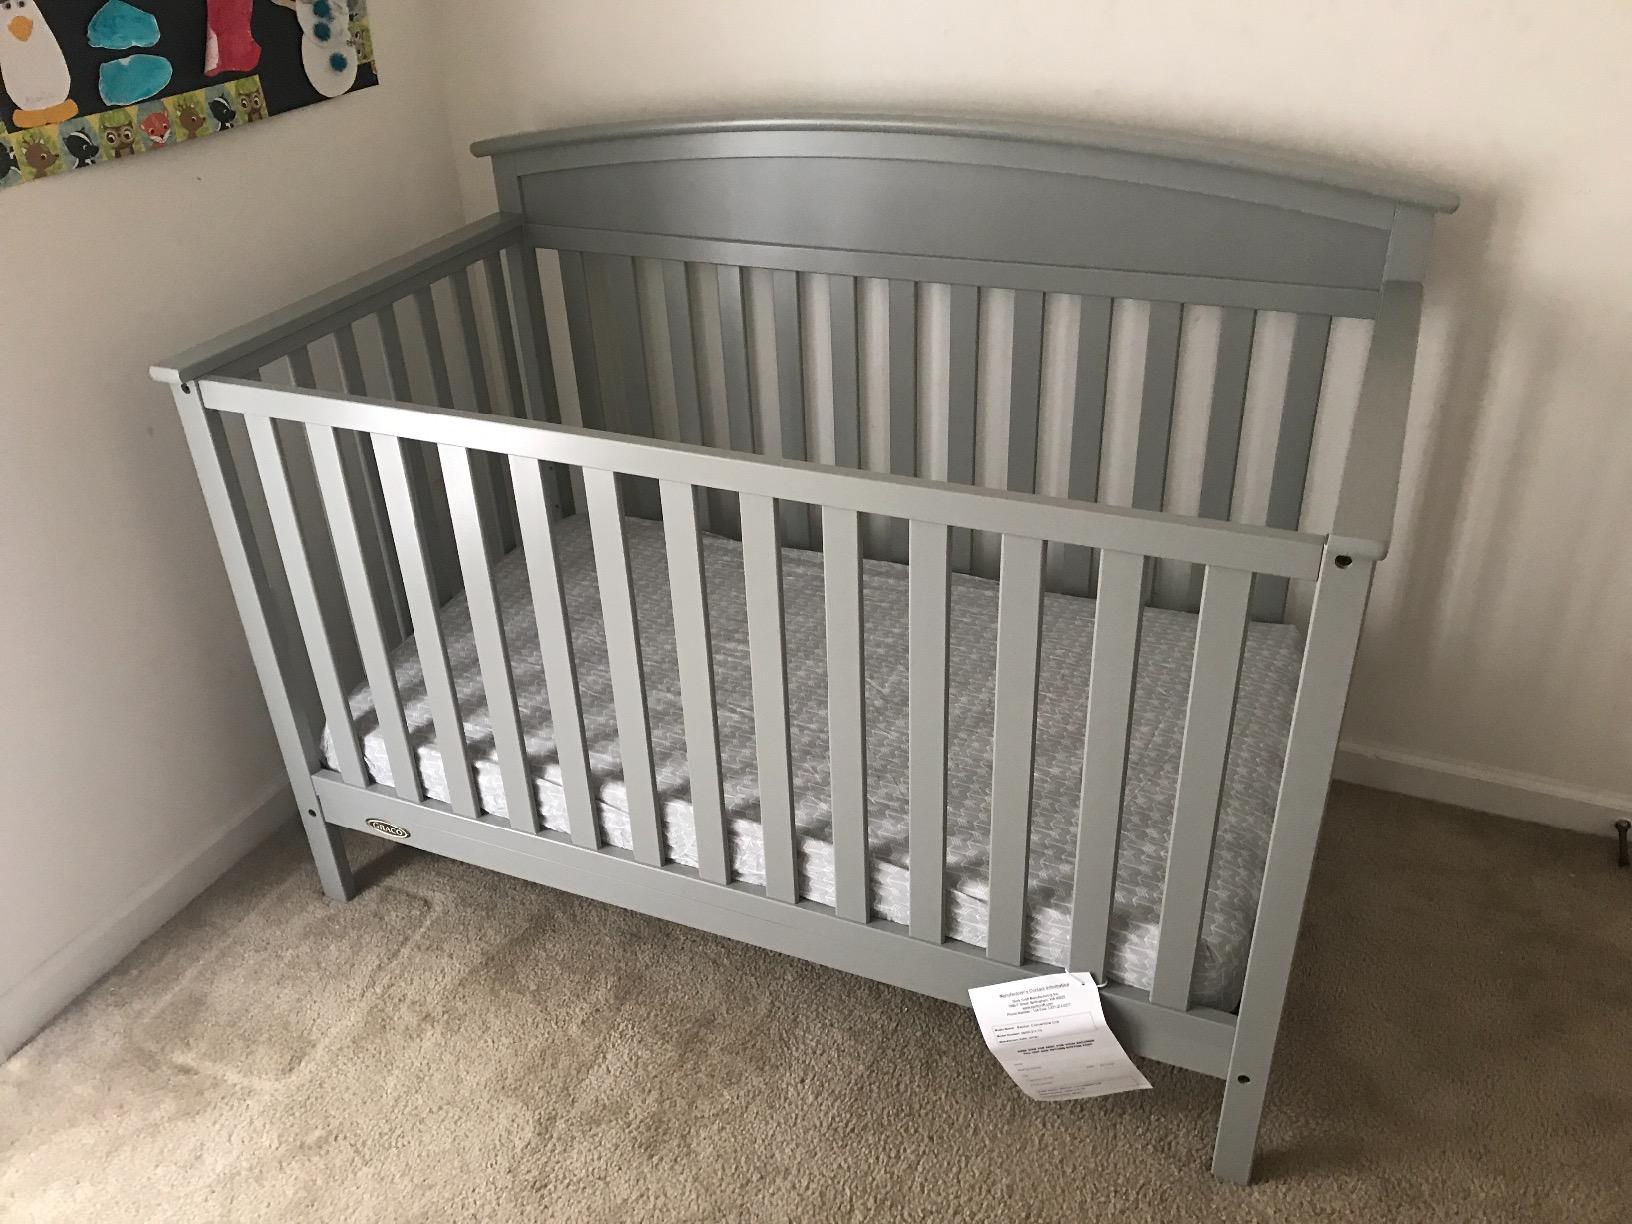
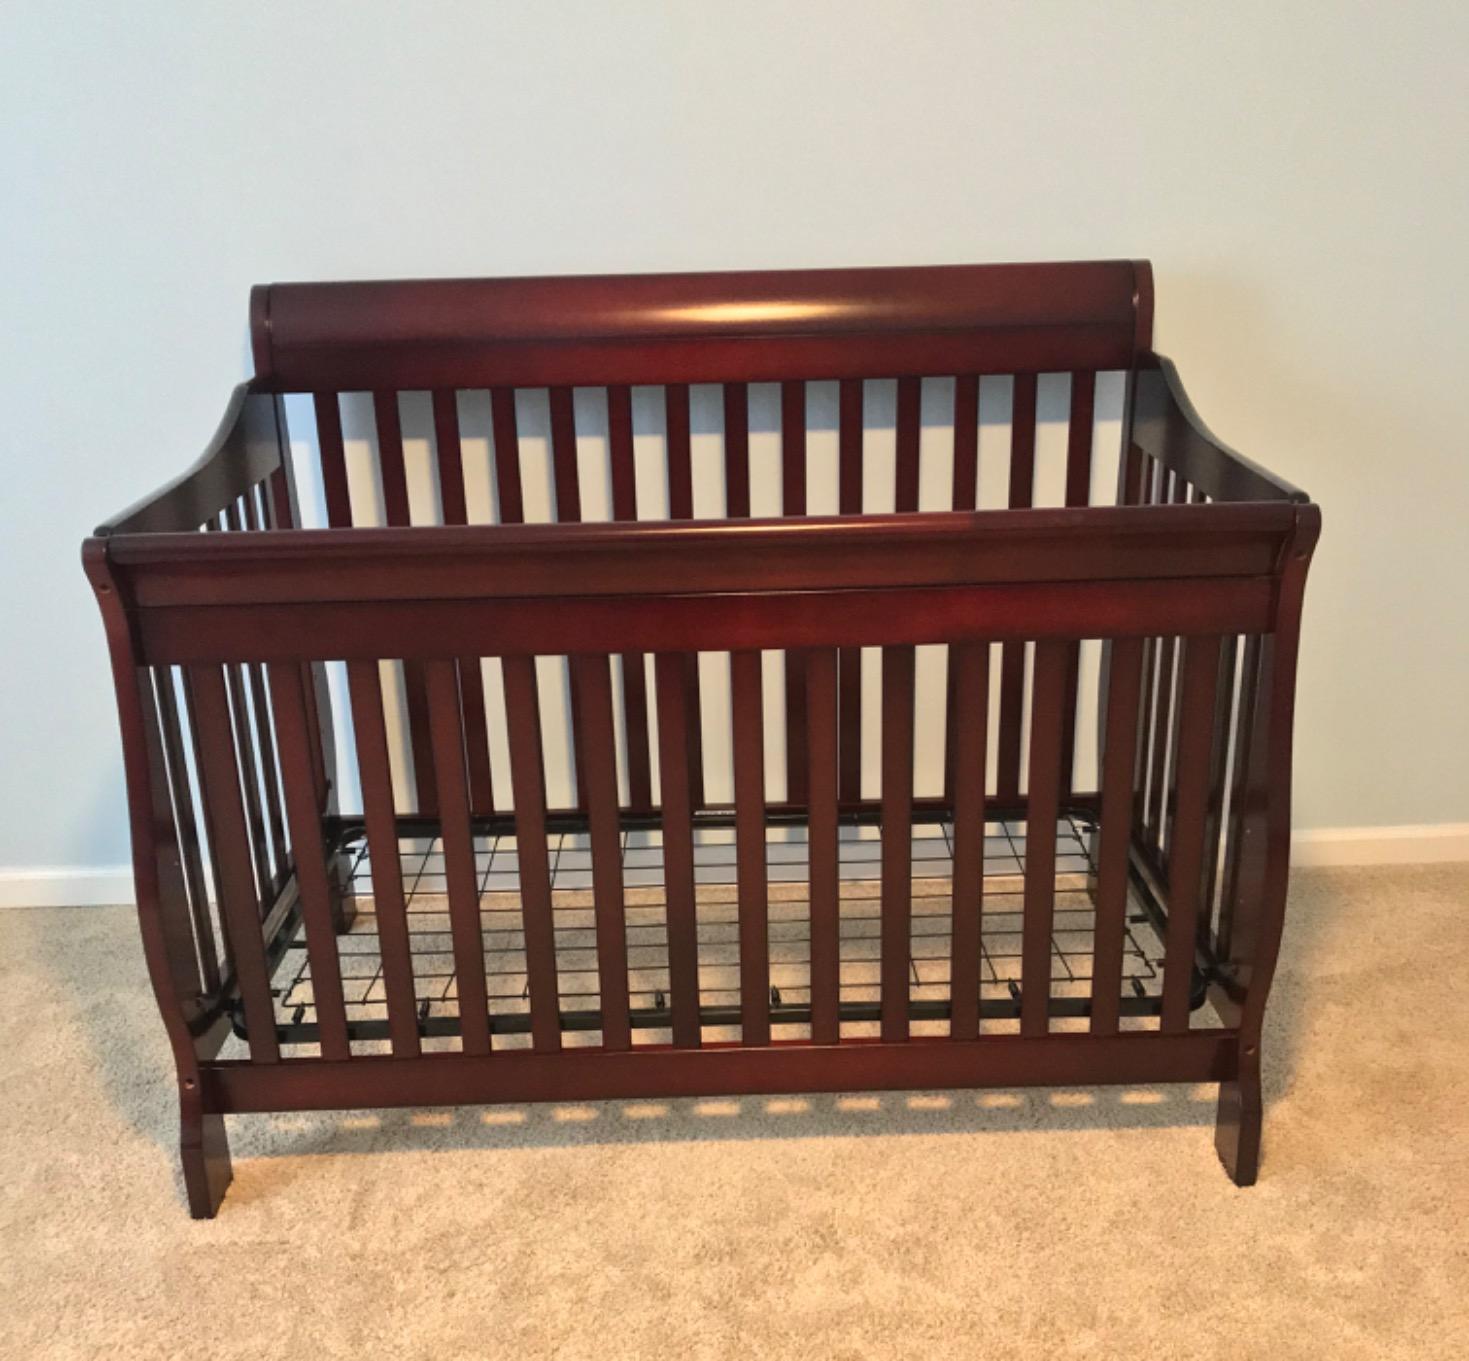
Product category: products_crib
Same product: no